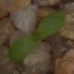
Label: shepherds_purse